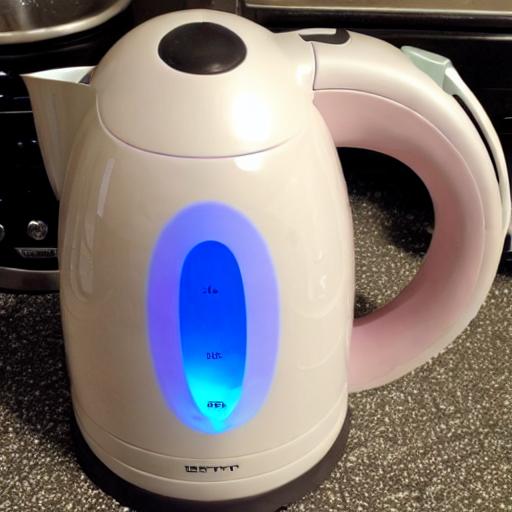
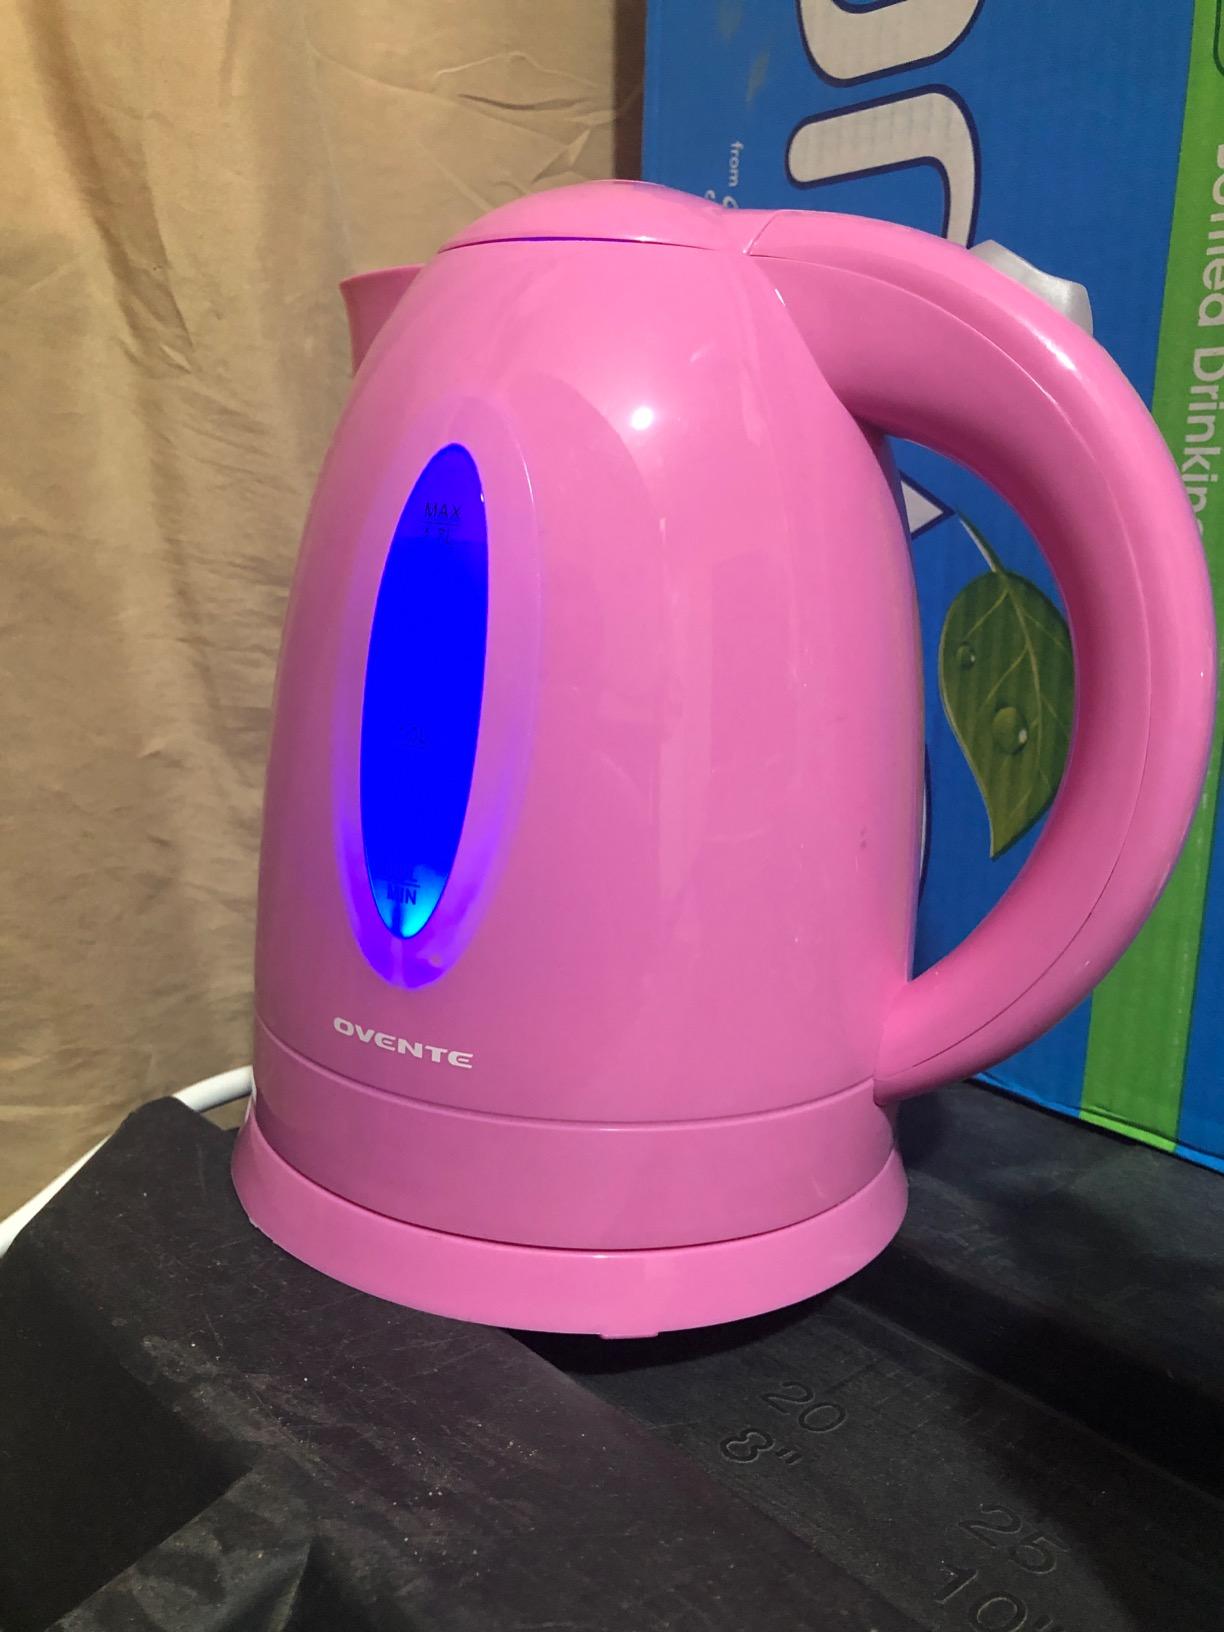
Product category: items_kettle
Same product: no